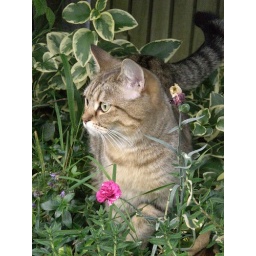
This cat loves nature and is named after Willow the Wiccan in Buffy. The flowers are vinca, pinks and lithadora.